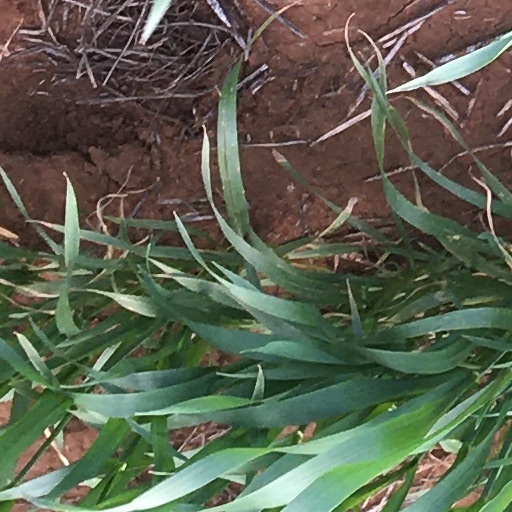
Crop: wheat